Abruzzo wine region

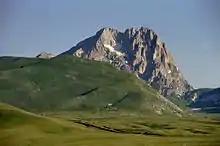
The mountainous Abruzzo region includes the highest peak in the Italian Apennines, Corno Grande.

The Abruzzo region has the Apennines running along its western border and includes Corno Grande, the highest point on mainland Italy outside of The Alps. The mountain range serves as a tempering influence on the climate, blocking many storms that come in from the west. However, this does leave the area prone to storm systems originating from the east, which are blocked in their westward progression by the mountains, causing high levels of precipitation to fall on the vineyards, as happened during several rain soaked vintages of the late 1990s.